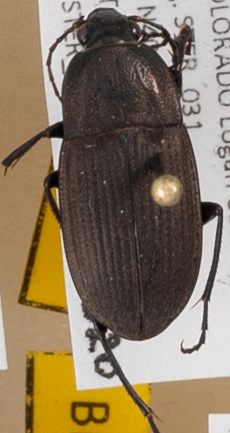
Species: Chlaenius tomentosus
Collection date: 2015-08-20
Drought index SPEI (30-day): -0.362
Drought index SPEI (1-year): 1.594
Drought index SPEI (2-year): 1.69